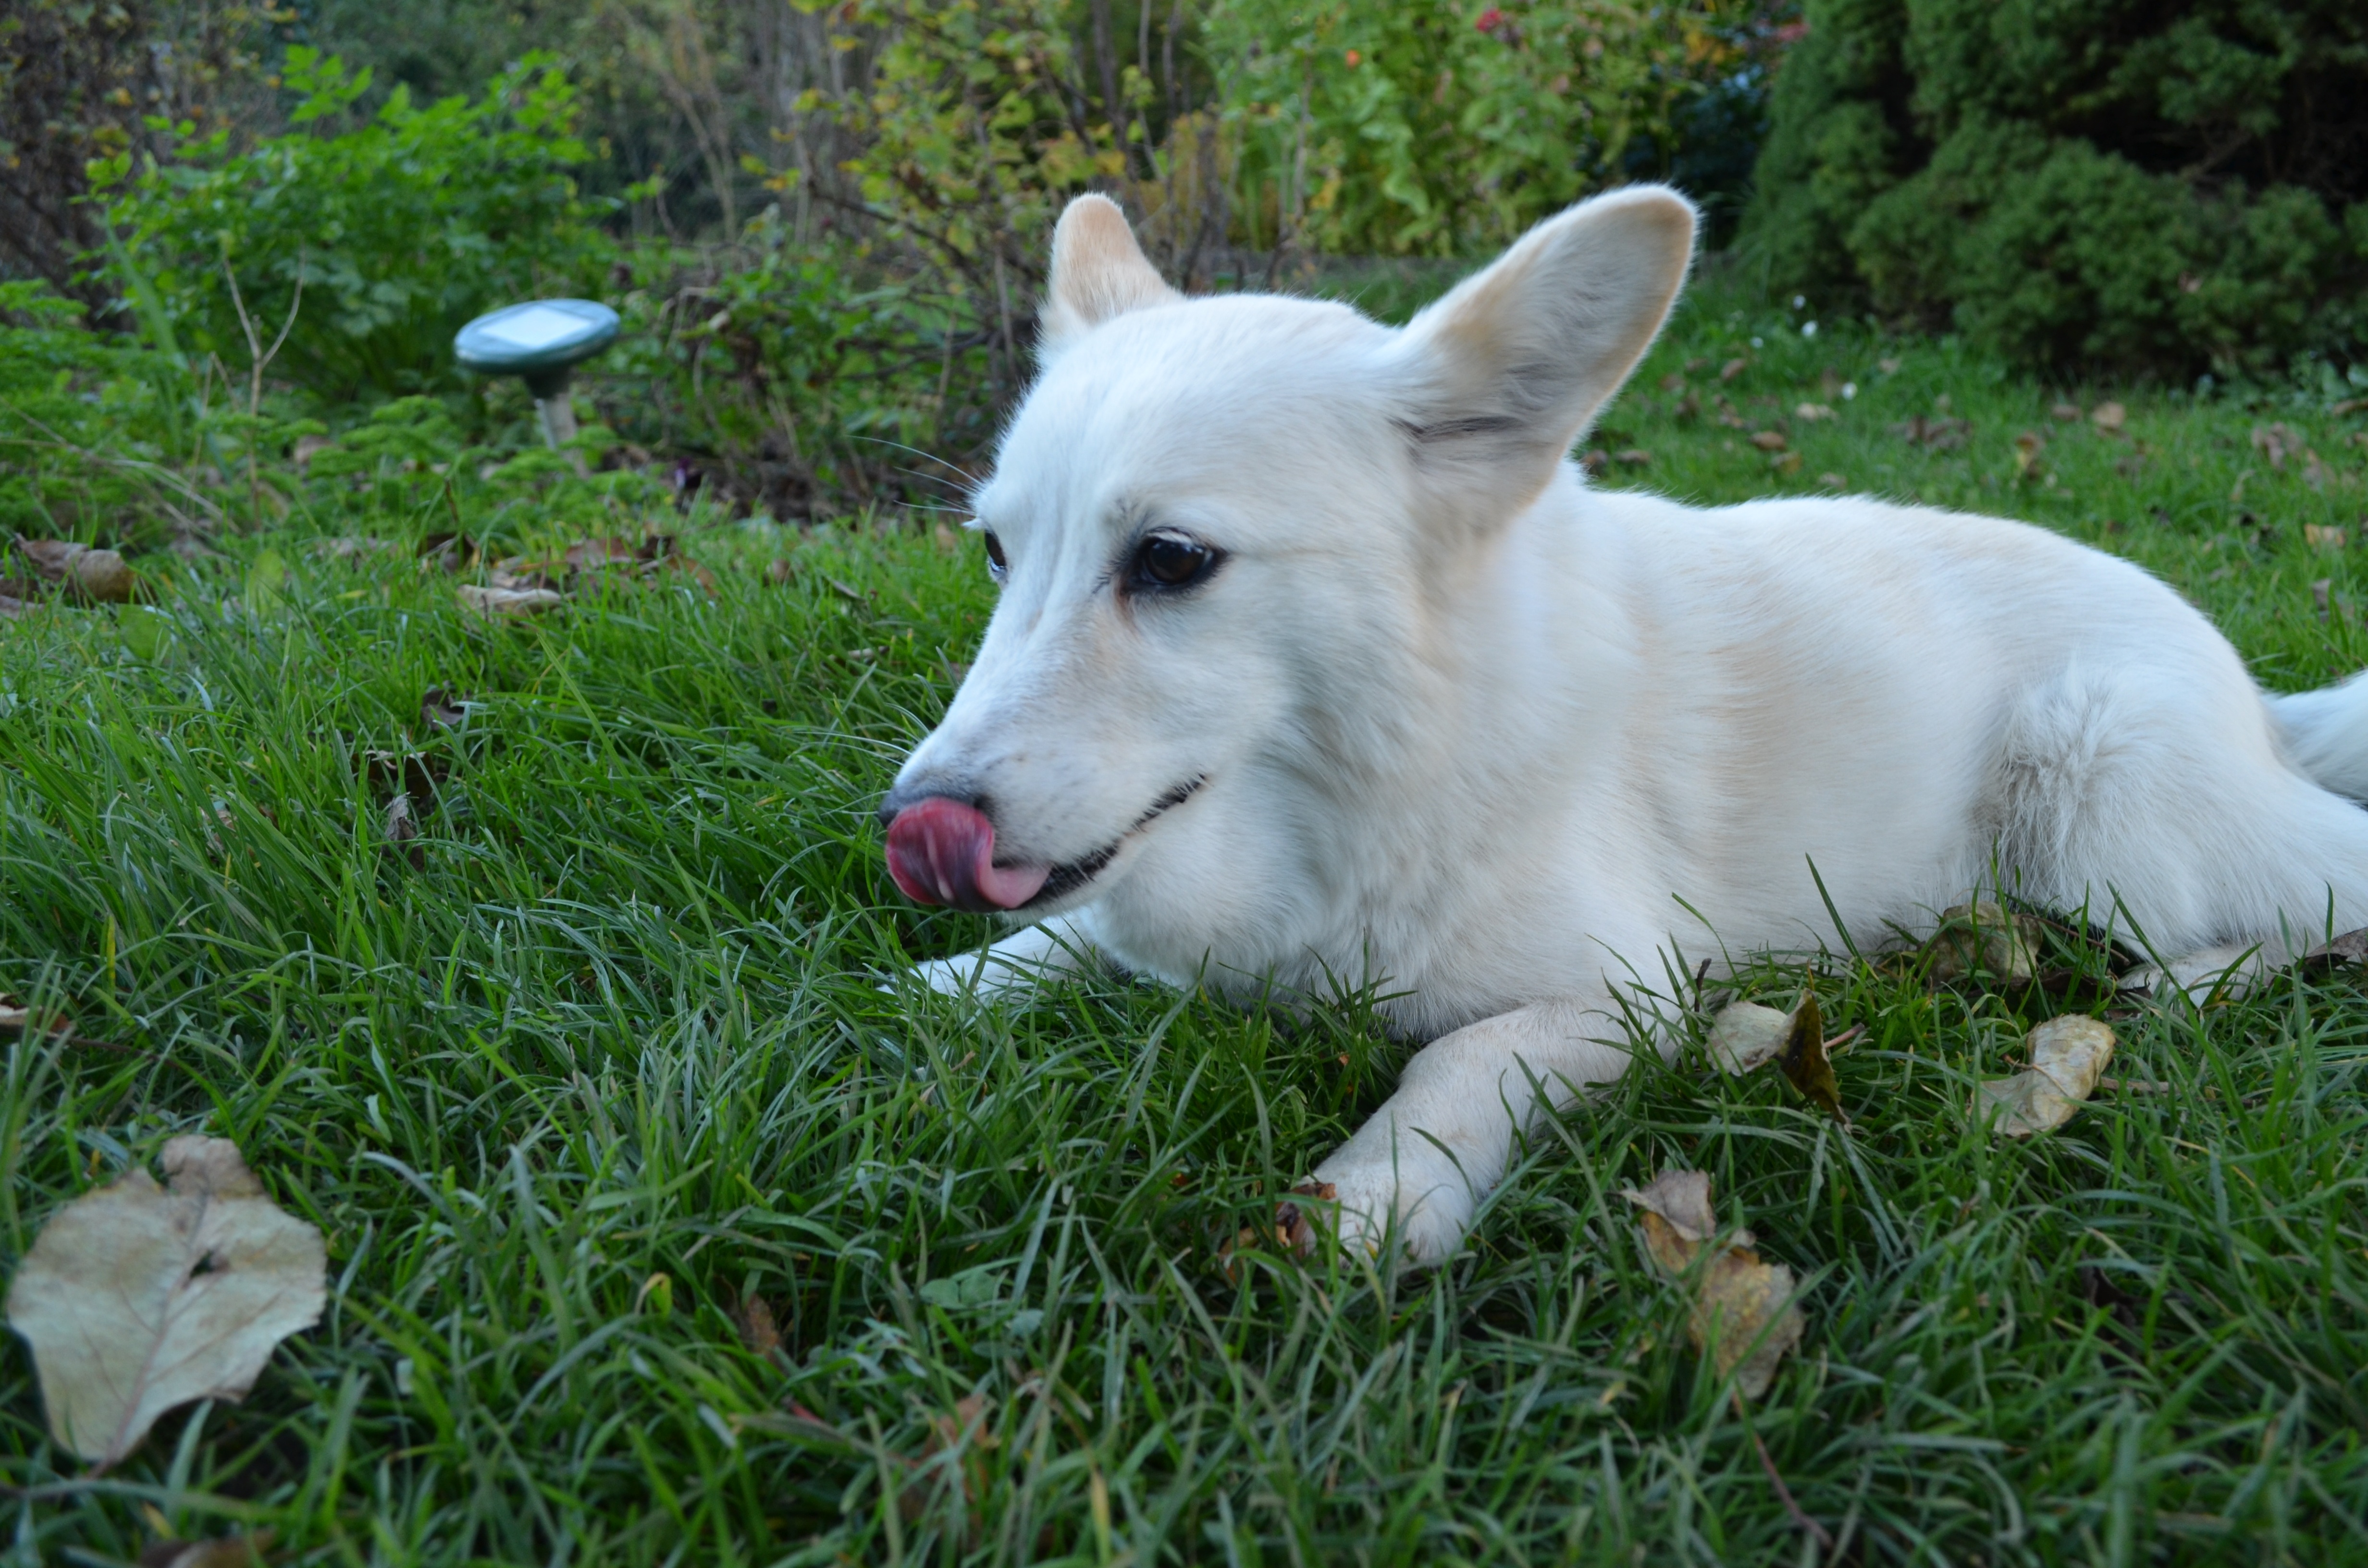
grass, hair, white, puppy, dog, animal, cute, canine, pet, portrait, young, studio, mammal, black, friend, vertebrate, domestic, adorable, dog breed, breed, purebred, pedigree, pedigreed, white shepherd, dog like mammal, saarloos wolfdog, wolfdog, dog breed group, berger blanc suisse